WPGP

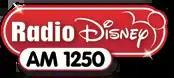
WDDZ's logo as "Radio Disney AM 1250", used from 2011 until 2015

Soon after the sale to ABC, WEAE lost the Steelers rights to WDVE (itself formerly owned by ABC) and WWSW (now WBGG) after nearly thirty years; a year earlier, WTAE had lost the Pittsburgh Panthers to KQV. The station subsequently picked up the Penn State Nittany Lions.